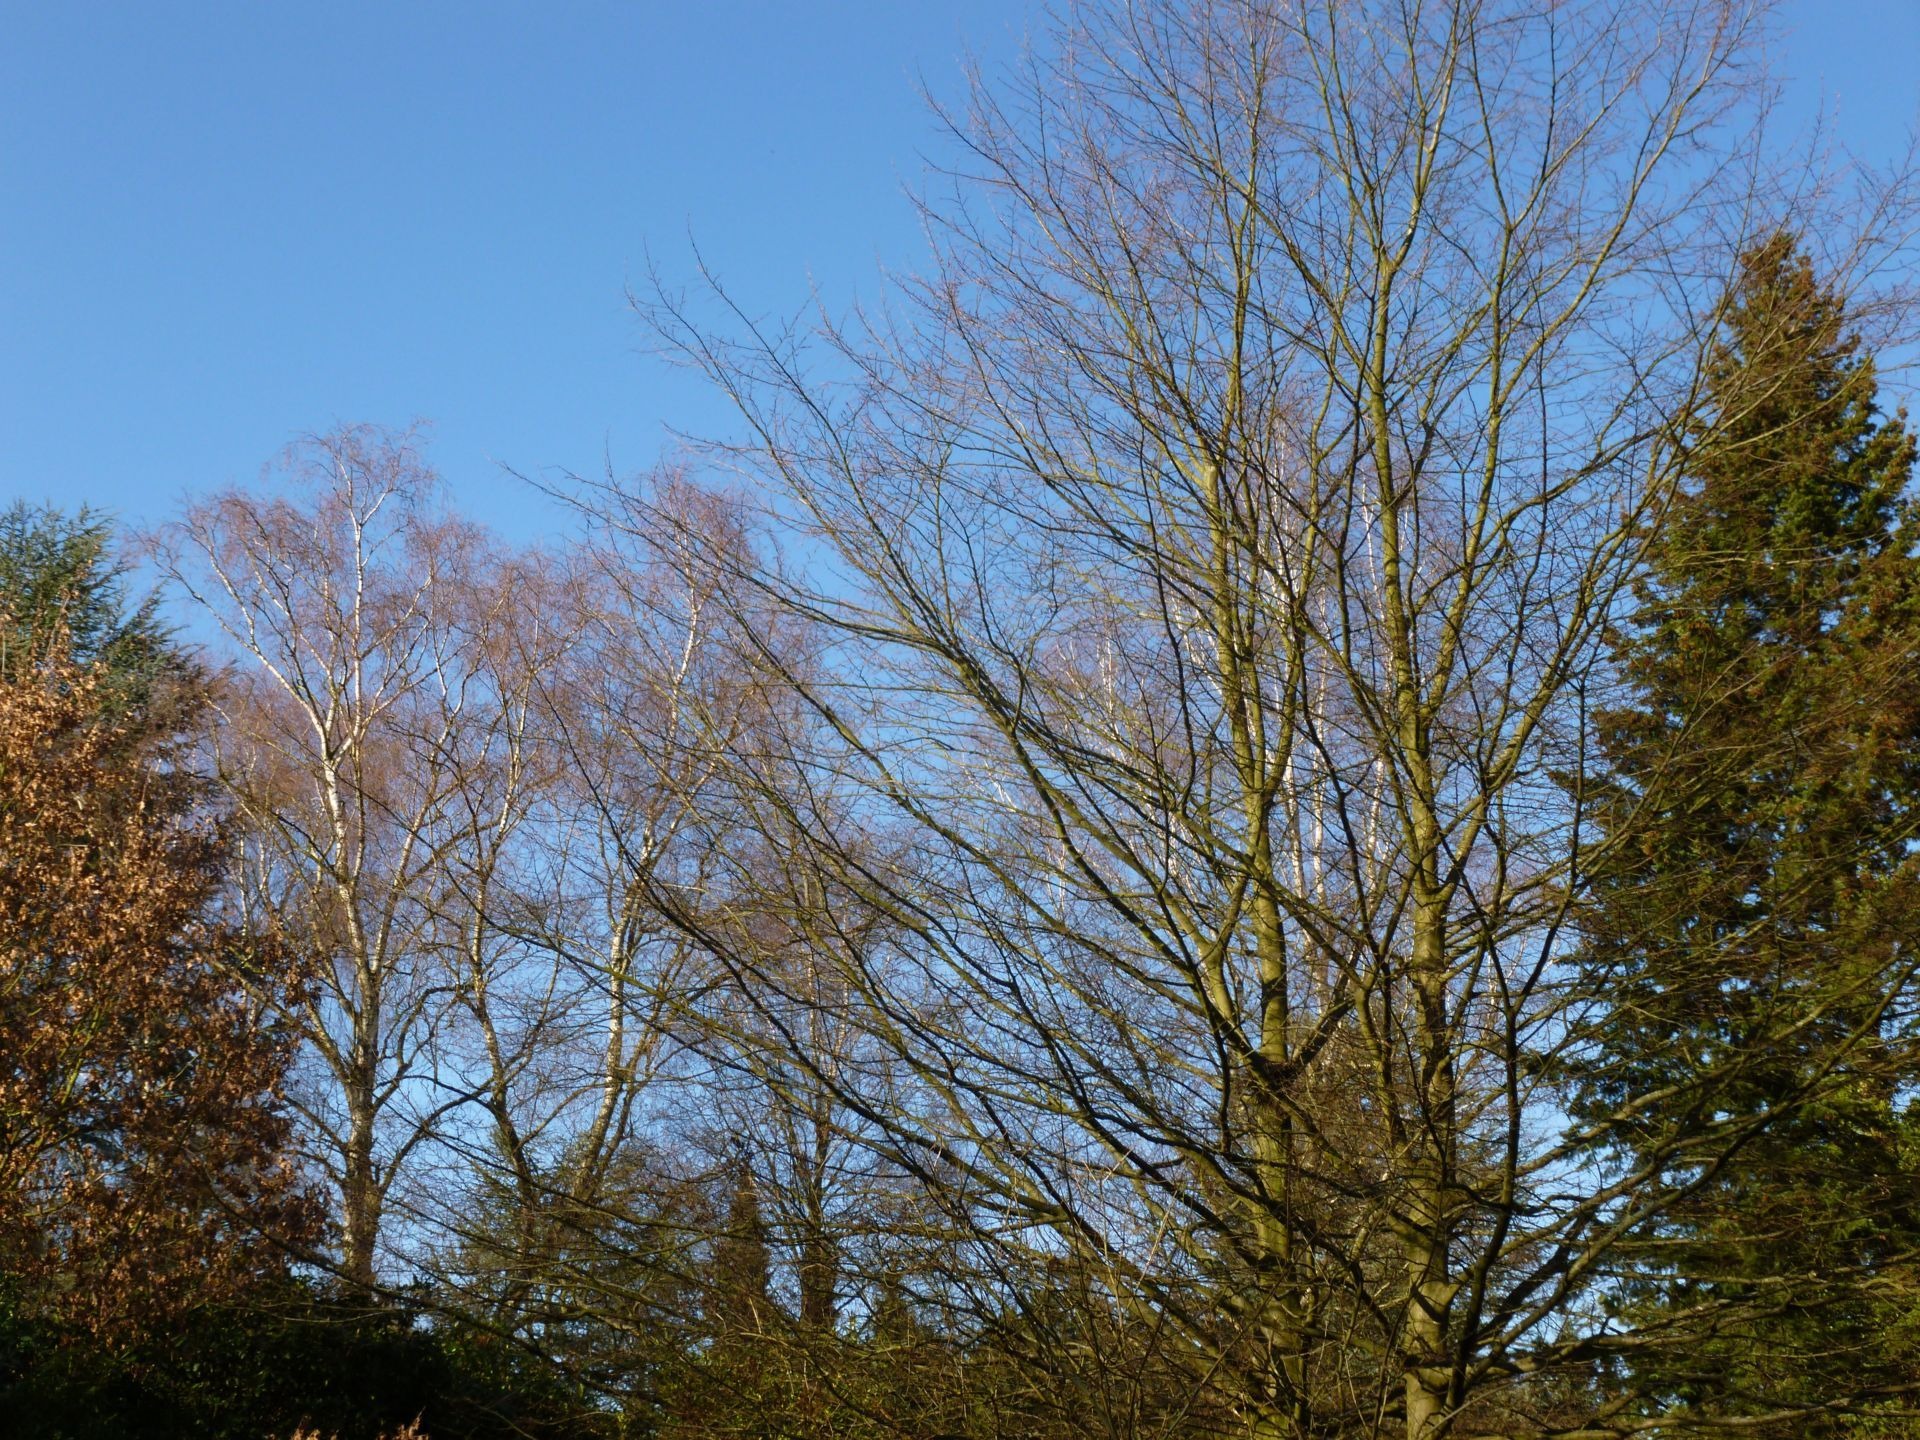
tree, nature, forest, branch, winter, plant, sky, sunlight, leaf, autumn, season, trees, aesthetic, deciduous, woodland, february, larch, ecosystem, kahl, biome, woody plant, land plant